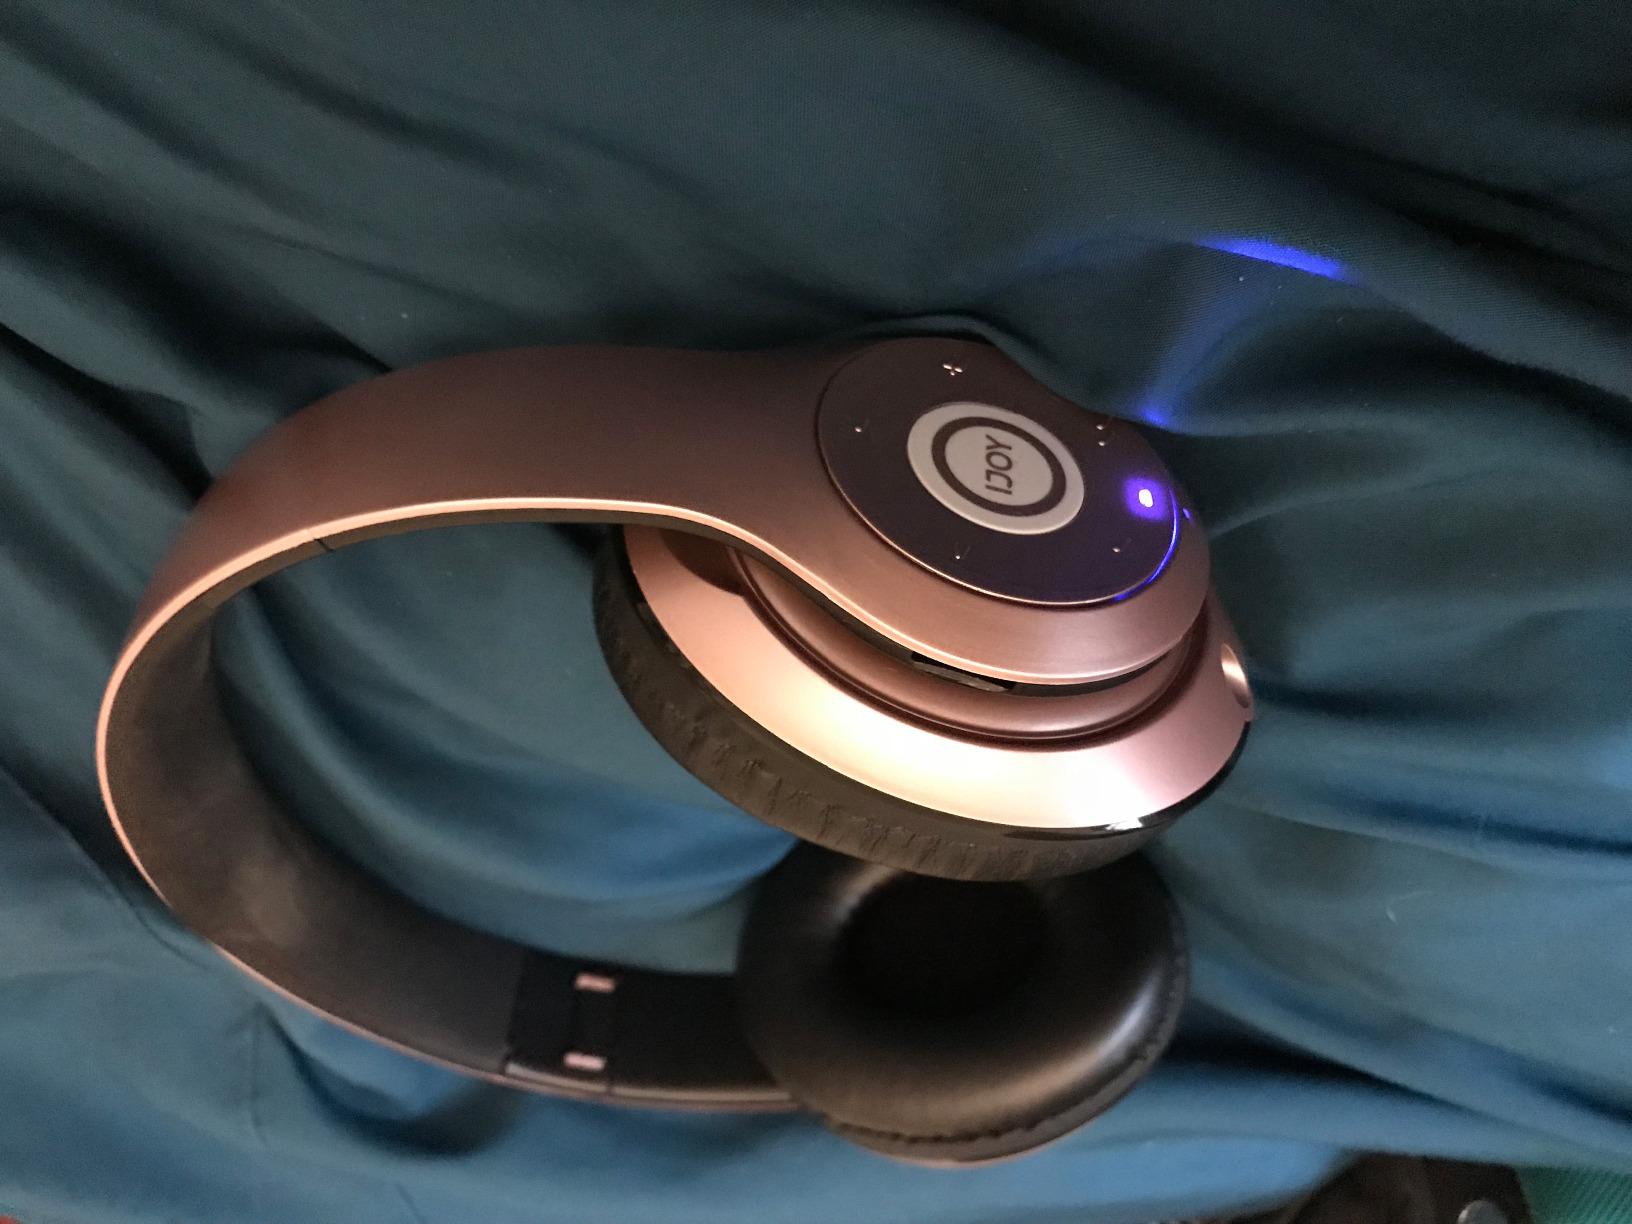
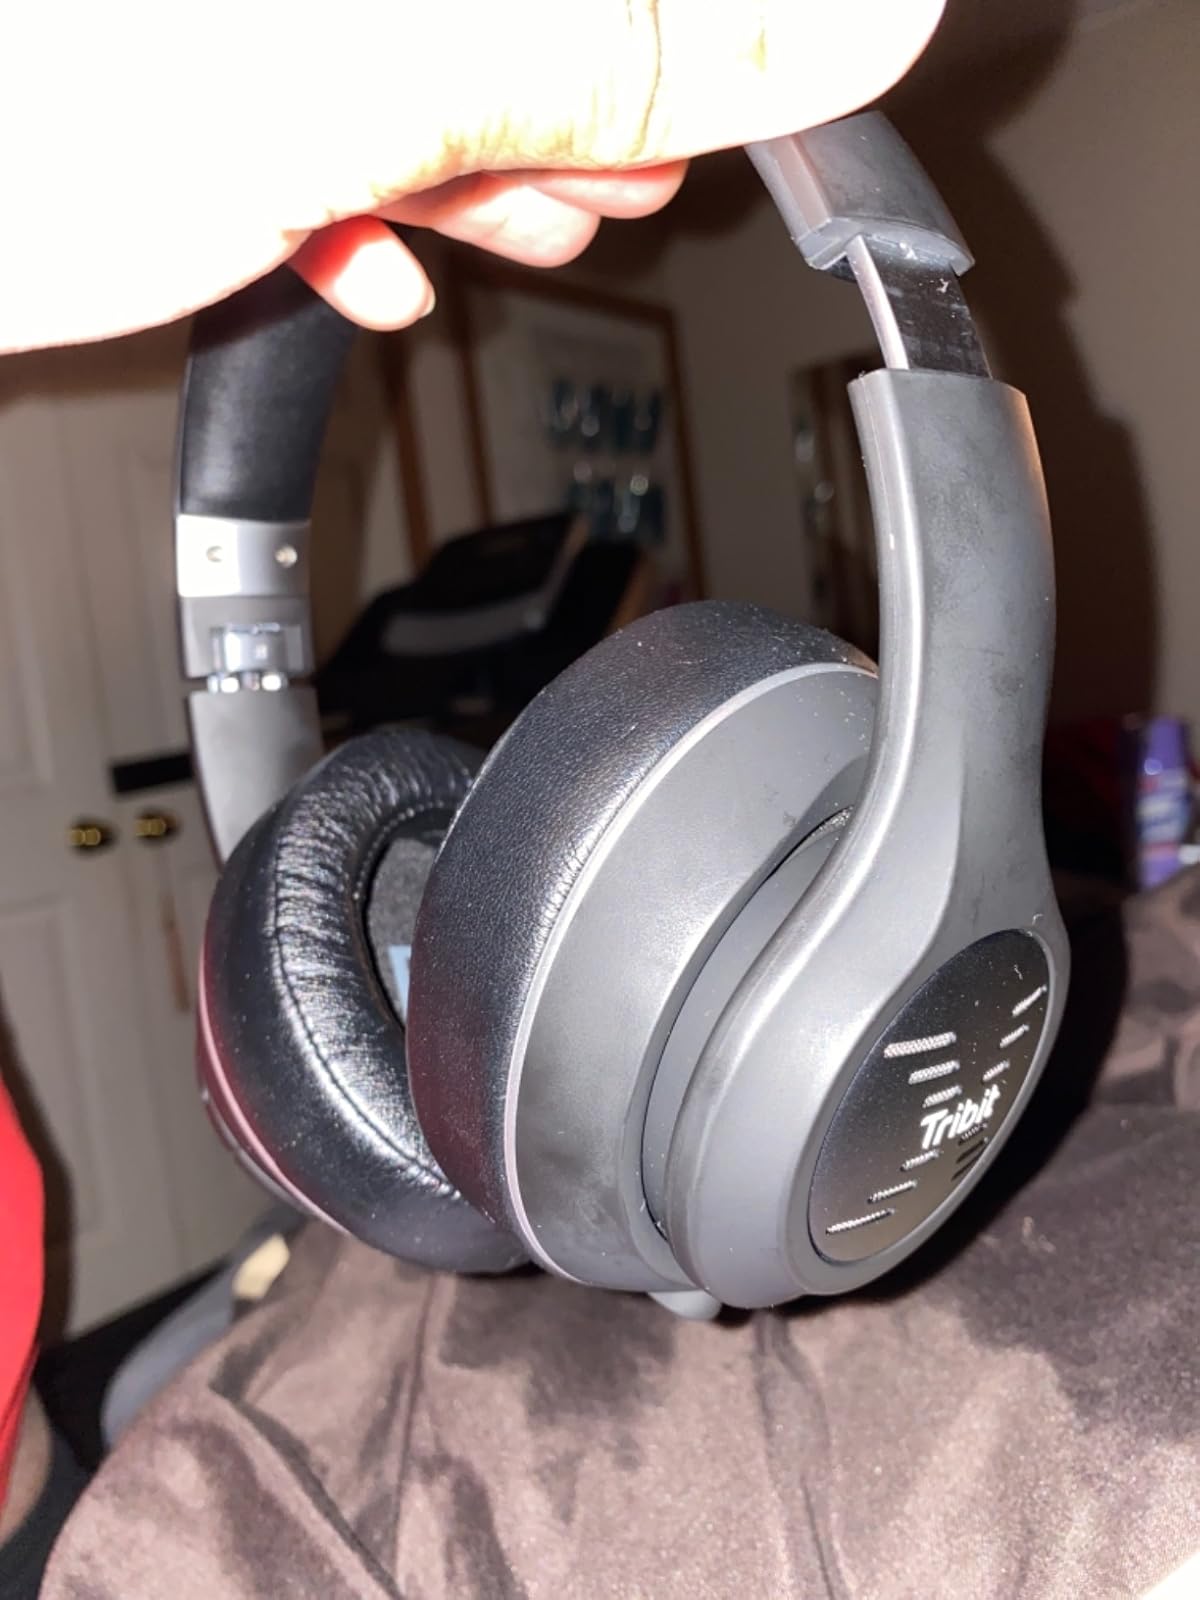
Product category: headphones
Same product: no